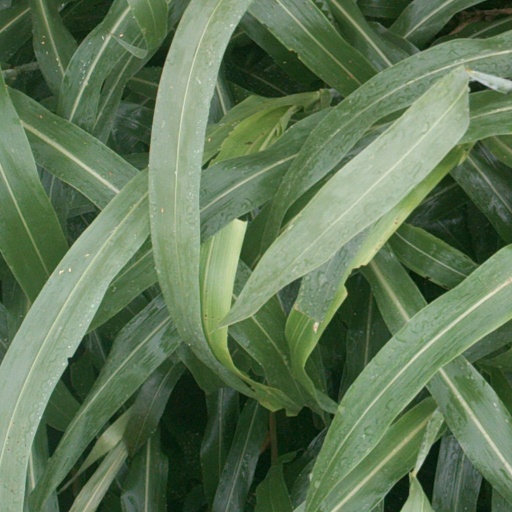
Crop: sorghum